Episcopal Church of the Good Shepherd (Berkeley, California)

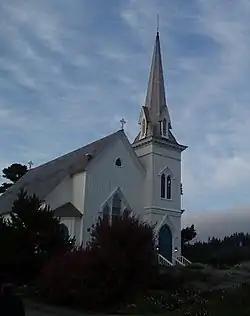
Mendocino Presbyterian Church, the model for this church

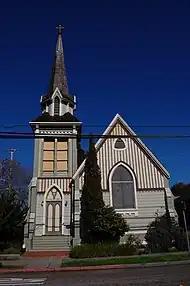
Front facade

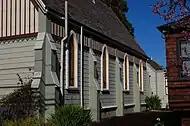
Side detail showing ornamental buttresses

The Episcopal Church of the Good Shepherd is an historic Carpenter Gothic style Episcopal church building located at 1001 Hearst Street at Ninth Street (1823 Ninth Street) in Berkeley, California. Built in 1878, it was designed in the Carpenter Gothic style of architecture by architect Charles L. Bugbee who was associated with his father Samuel C. Bugbee in the San Francisco firm of S. C. Bugbee & Son. Charles L. Bugbee patterned it after the Carpenter Gothic style Mendocino Presbyterian Church, which the firm had designed in 1867. While all of the Mendocino church's exterior walls are of board and batten siding, only the upper walls of Good Shepherd are board and batten while the lower walls are of Dutch lap weatherboarding. Both churches feature tall side-entrance bell towers, steep gabled roofs and lancet windows, but according to writer Daniella Thompson: "...the Church of the Good Shepherd is considerably more ornate and playful than its severe Presbyterian model, ..." On December 15, 1975, Good Shepherd became the second building in Berkeley to be named an "Historic Landmark". On December 1, 1986, it was added to the National Register of Historic Places as the Church of the Good Shepherd-Episcopal.